Sheet Harbour, Nova Scotia

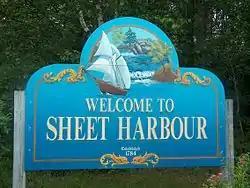
Sheet Harbour Welcome Sign.

Sheet Harbour is a rural community in Nova Scotia, Canada. It is located in the eastern reaches of the Halifax Regional Municipality, approximately northeast of the central urban area of the municipality, concentrated on Downtown Halifax and Dartmouth. The community is located along the Marine Drive scenic route on Trunk 7 at its junctions with Route 224 and Route 374. Surrounding the branched harbour which its name is derived from, the community has a population of about 800 and its respective census tract, containing sizable amounts of land around the community, has a population of 3,478 as of the 2011 Census. Two rivers, West River and East River, flow through the community and into the Northwest and Northeast Arms of the harbour respectively. The coastline of the community is heavily eroded and the region in which the community is located has an abundance of lakes. The region has a humid continental climate, congruent with the majority of Nova Scotia, and the ocean significantly influences the temperature.